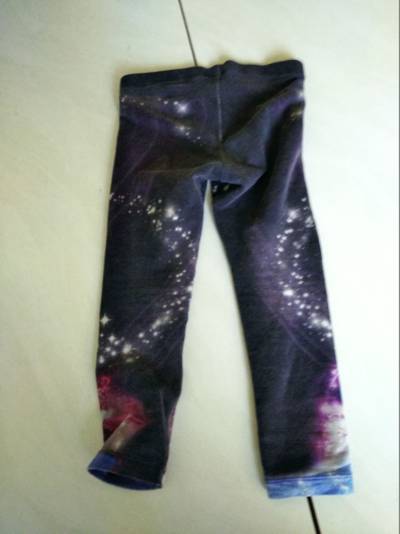
Waste category: clothes